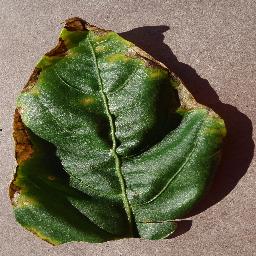
Label: Pepper,_bell___Bacterial_spot